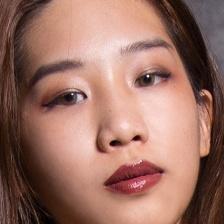
Label: faces